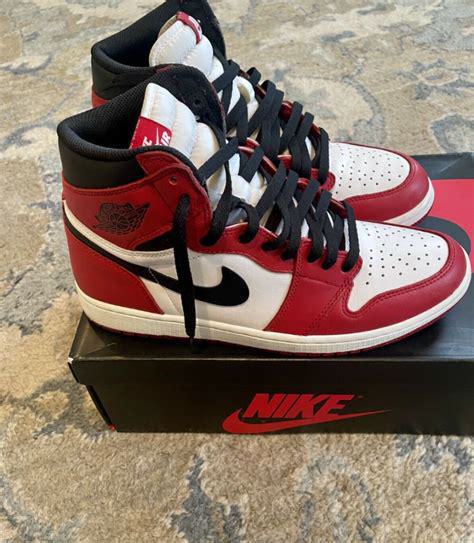
Brand: Jordan
Model: 1 Retro OG